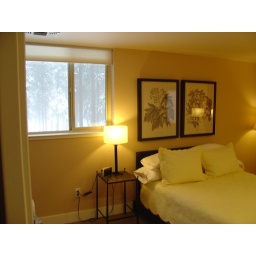
A ground floor ADA room and bath off the rock garden in the Lodge building. Both buildings and gardens are ADA accessible